University of Texas tower shooting

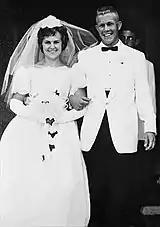
Whitman and Leissner at their wedding in 1962

On August 17, 1962, Whitman married Kathleen Frances Leissner, a teaching student whom he had met at the university six months previously, and to whom he had become engaged on July 19. The couple chose Whitman's parents' wedding anniversary for the occasion; Whitman's family traveled from Lake Worth to attend the ceremony and his younger brother, Patrick, served as best man. The ceremony was held at St. Michael's Catholic Church in Needville, Texas, before the couple honeymooned in New Orleans.